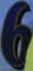
Number: 6